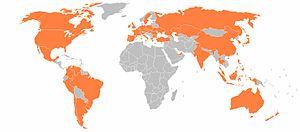
Implantations mondiales d'ING Group